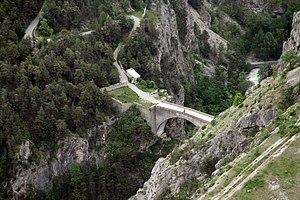
Croix de Toulouse vue sur le Pont d'Asfeld
Le pont d'Asfeld est un ouvrage de communication permettant de relier Briançon au fort des Têtes dans le département des Hautes-Alpes.